Moyland Castle

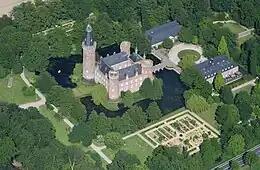
Aerial view of Moyland Castle, 2023

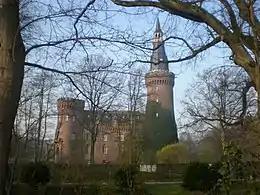
Moyland Castle in April 2008

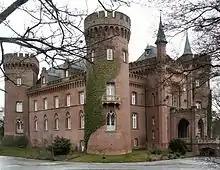
Moyland Castle, view from the south (March 2005)

Moyland Castle is a moated castle in Bedburg-Hau in the district of Kleve, one of the most important neo-Gothic buildings in North Rhine-Westphalia. Its name derives from the Dutch word Mooiland which means "beautiful country". The name was probably coined by Dutch workers, whom the then-leaseholder Jacob van den Eger of the Lower Rhine brought to the property in 1307 to drain the surrounding wetlands.